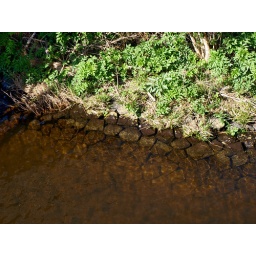
Rand van het water te Urk in Flevoland,Nederland.